Thomas Proctor (general)

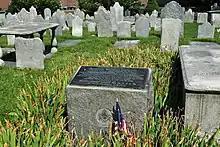
Thomas Proctor Gravestone

Proctor went on the Sullivan Expedition against the Iroquois Nation. He accompanied John Sullivan's 2,500-man main column with four 3-pounders, two 6-pounders and two howitzers. A force of Iroquois and Butler's Rangers tried to ambush the Americans in the Battle of Newtown on August 29, 1779. When the enemy presence was discovered, Sullivan launched an enveloping attack. Proctor's guns opened fire and some of the howitzer shells exploded in the rear of the enemy position. Thinking that the Americans were attacking from behind, many of the Iroquois immediately ran away. The remaining warriors and the Rangers eventually retreated before the numerically superior Americans, but casualties were few on both sides. The expedition ruined the Iroquois Nation by wrecking their towns and burning their crops, but it did not stop the warriors from attacking American settlements. Proctor's Regiment was renamed the 4th Continental Artillery Regiment on August 10, 1779.